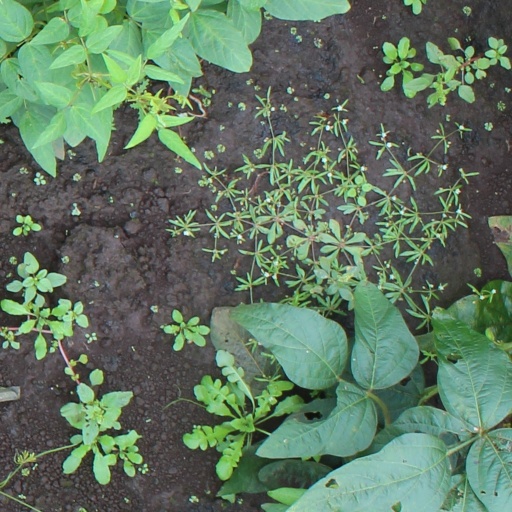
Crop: soybean